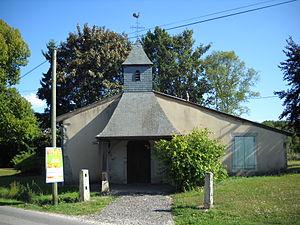
Ermitage de la visitation
Mauvages est une commune française située dans le département de la Meuse, en région Grand Est. Elle doit sa notoriété principalement à sa fontaine-lavoir de style néo-égyptien et au tunnel de Mauvages sur le canal de la Marne au Rhin, le second plus long tunnel fluvial de France, qui relie la localité à Demange-aux-Eaux.